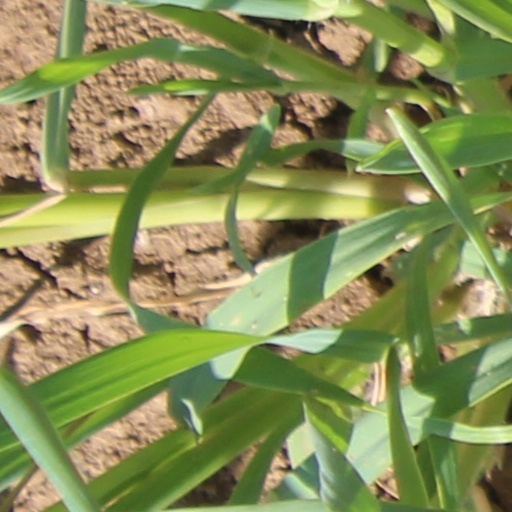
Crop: wheat